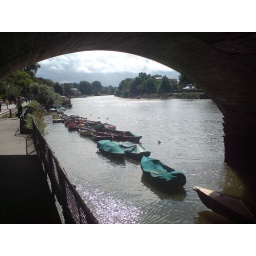
A view of some boats from under Richmond bridge